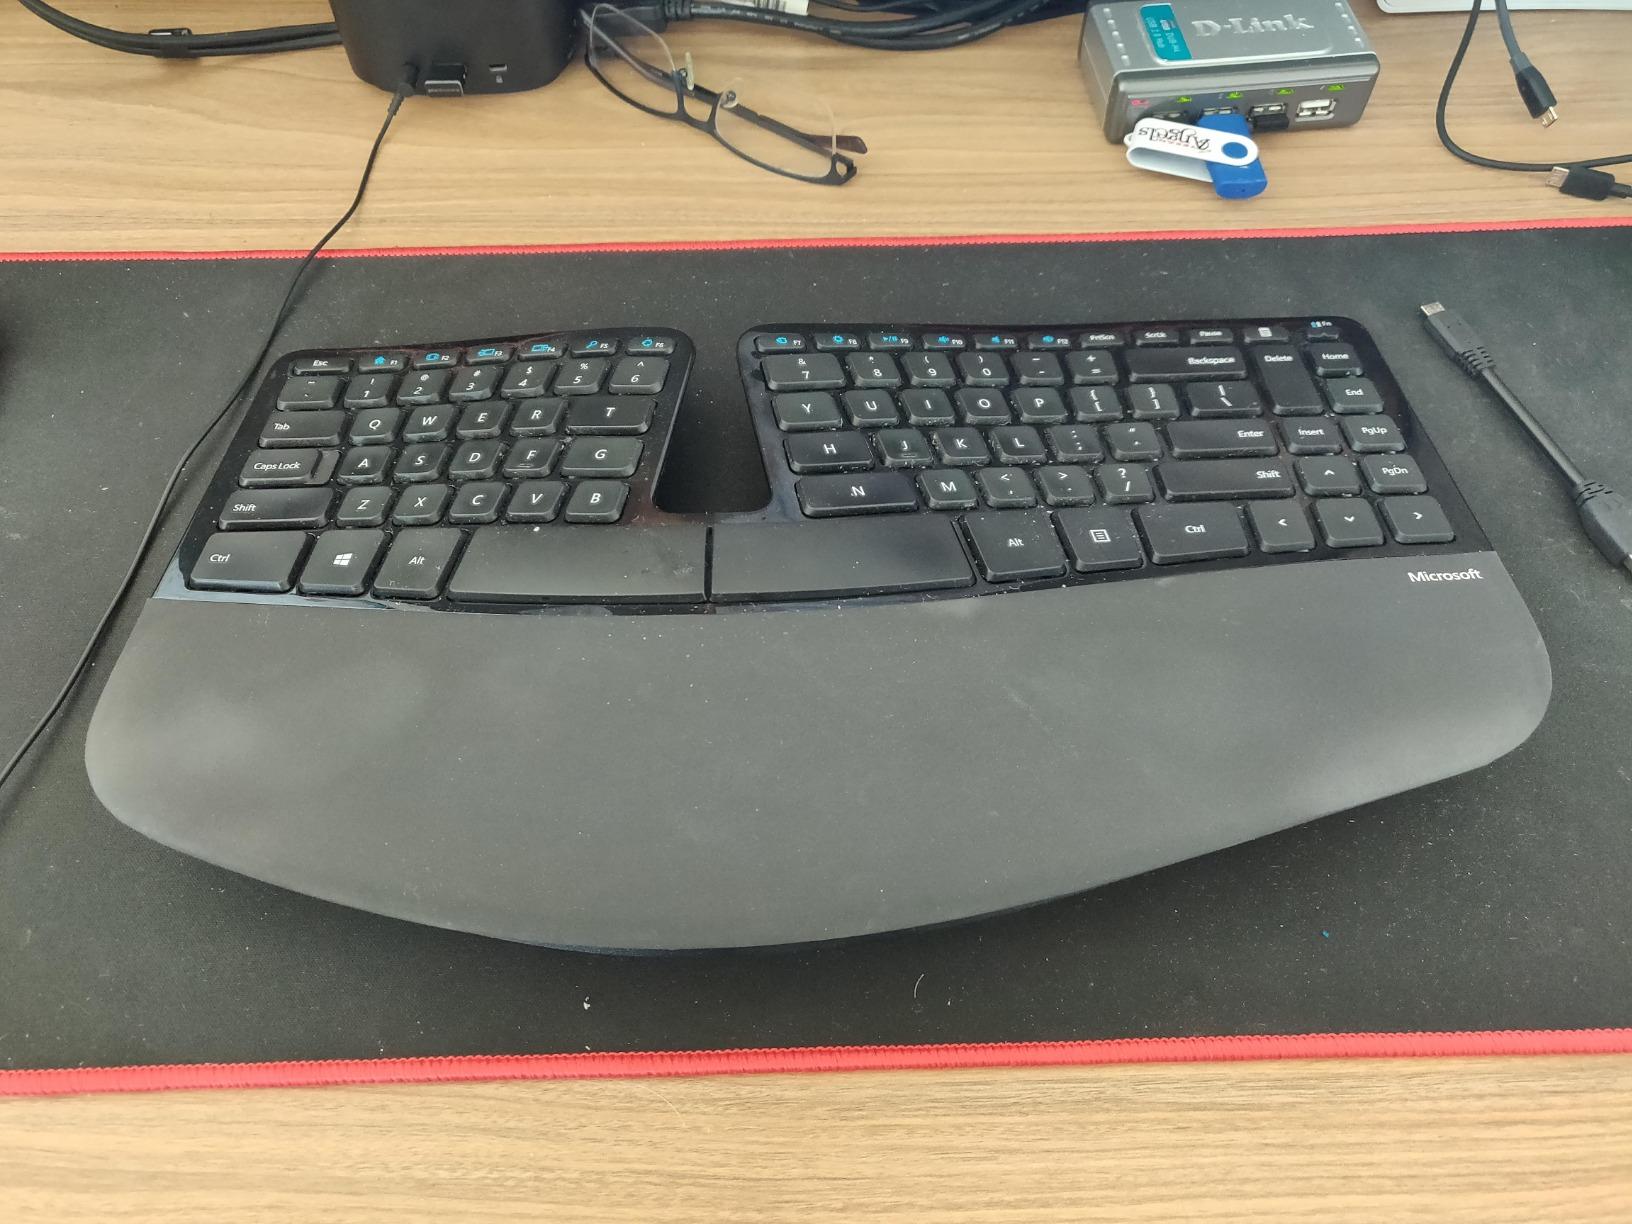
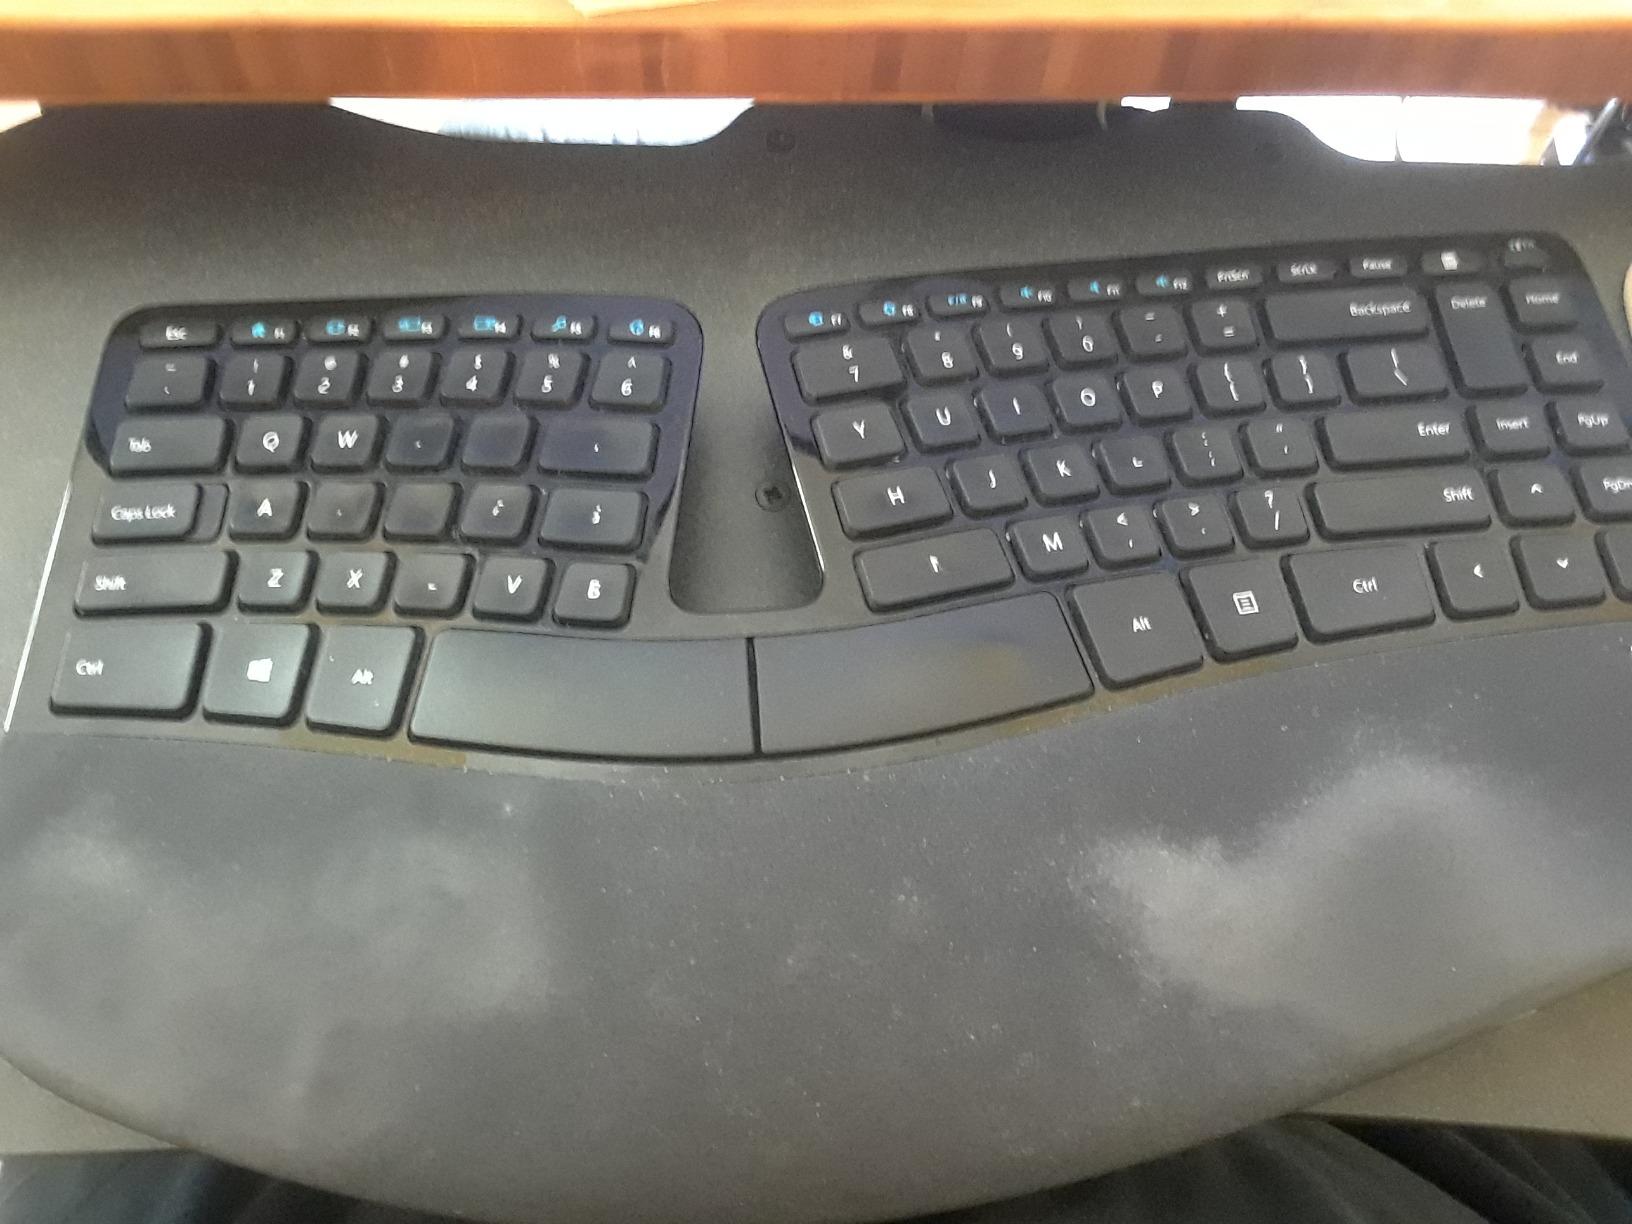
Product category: keyboard
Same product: yes